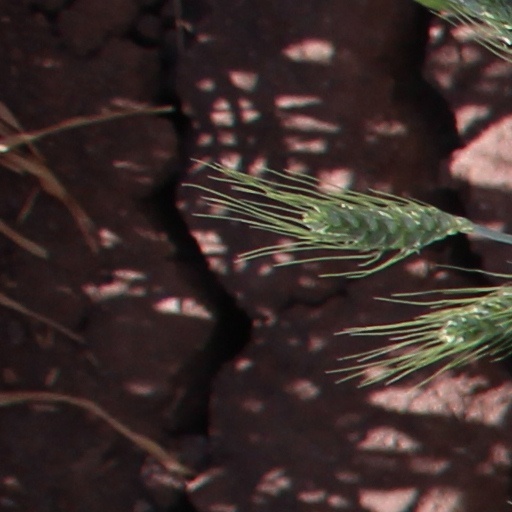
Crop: wheat